ABADÁ-Capoeira

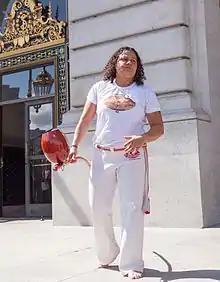
Márcia Treidler at San Francisco City Hall, March 2017

The elite group of Mestrandas and Mestrandos in ABADÁ-Capoeira’s forty-thousand-member organization contains 25 individuals who have made life-long commitments to the art of capoeira. Their enduring dedication has been instrumental in maintaining the distinctive technique and philosophy of ABADÁ-Capoeira. Led by the Mestres, these Mestrandos/as oversee ABADÁ-Capoeira throughout the world to ensure that its style, technique, and philosophy are preserved, and, above all, that the art of capoeira continues to expand without jeopardizing its essence. The Mestrandos/as, together with the Mestres, are also responsible for the further enhancement of movements, norms, and ethics within the organization.